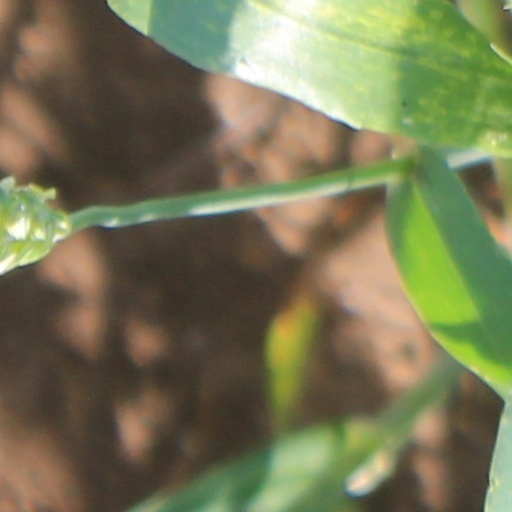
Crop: wheat